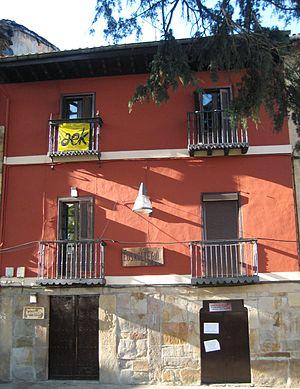
Alfabetatze Euskalduntze Koordinakundea est la coordination des cours de basque donnés aux adultes et qui regroupe les associations locales Gau Eskola. Implantée sur l’ensemble des sept provinces du Pays basque, son objectif est de redonner à l’euskara sa fonction de communication quotidienne pour tous les habitants du Pays basque. Dans cette perspective, AEK œuvre dans un secteur précis : l’enseignement du basque aux adultes.